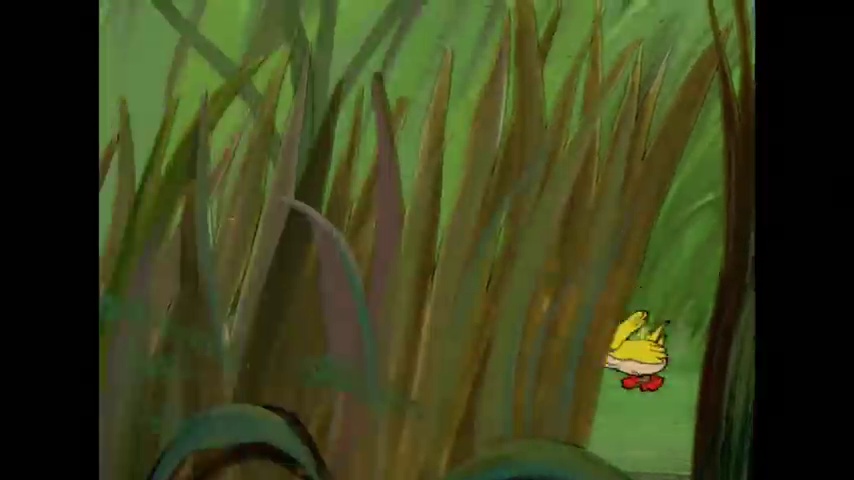
Portrait style: Cartoon Portrait